David Spearing

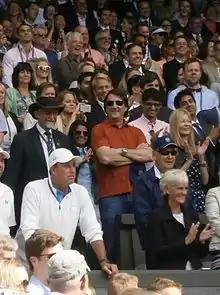
Wimbledon steward David Spearing (wearing a black hat) at Wimbledon 2016

David Spearing is the longest serving steward at the Wimbledon Championships. Spearing can be found in the player's box during the Wimbledon Championships wearing a trademark black Stetson hat. Spearing has attended Wimbledon for over 45 years. He lives in Abu Dhabi where he runs a structural engineering company.